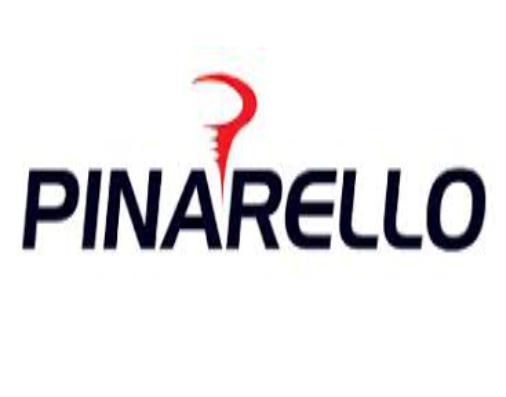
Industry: Transportation